Vatnajökull National Park

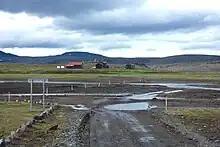
Nýidalur is located near the center of Iceland, on mountain track F26. Snowfall can be expected there any time of the year, so travelers must be well prepared and check the weather forecast before driving up there.

The weather can vary considerably in an area as extensive as that covered by the National Park with its wide range of elevations. Precipitation in low-lying areas south of the Vatnajökull ice cap is considerable, ranging from 1,000 mm a year to 3,000 mm per year. Temperatures range between 10 °C and 20 °C in summer, while winters are rather mild (the thermometer rarely falls below −10 °C and the temperature is often well above freezing point).